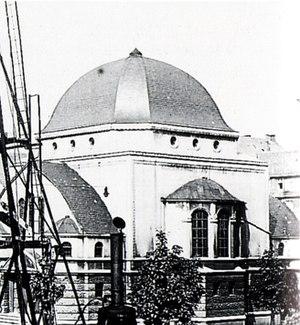
La synagogue de Wilhelmshaven, inaugurée en 1915, a été détruite en 1938 lors de la nuit de Cristal comme la plupart des autres lieux de culte juif en Allemagne.